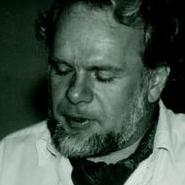
Age: 43